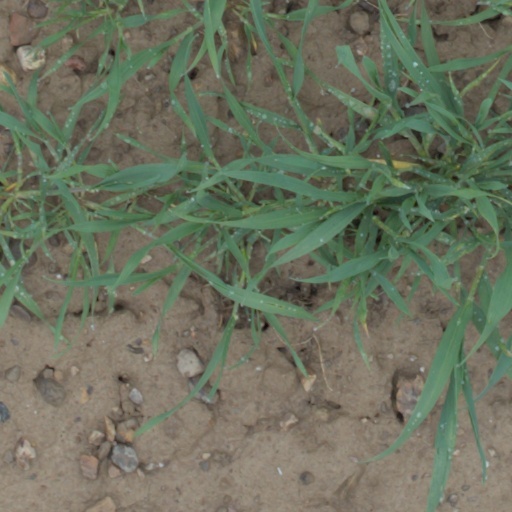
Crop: wheat